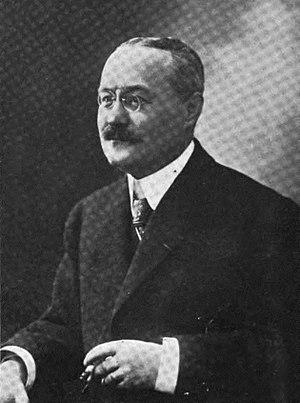
Pierre Mille est un écrivain et journaliste français, né le 27 novembre 1864 à Choisy-le-Roi, mort le 13 janvier 1941 à Paris. Son nom reste attaché au Prix Pierre Mille du meilleur reportage, décerné par le Syndicat de la presse française d'Outre-mer et destiné à récompenser un journaliste de la presse écrite ou audiovisuelle francophone. Pierre Mille est le père de Clara Candiani, journaliste radio.